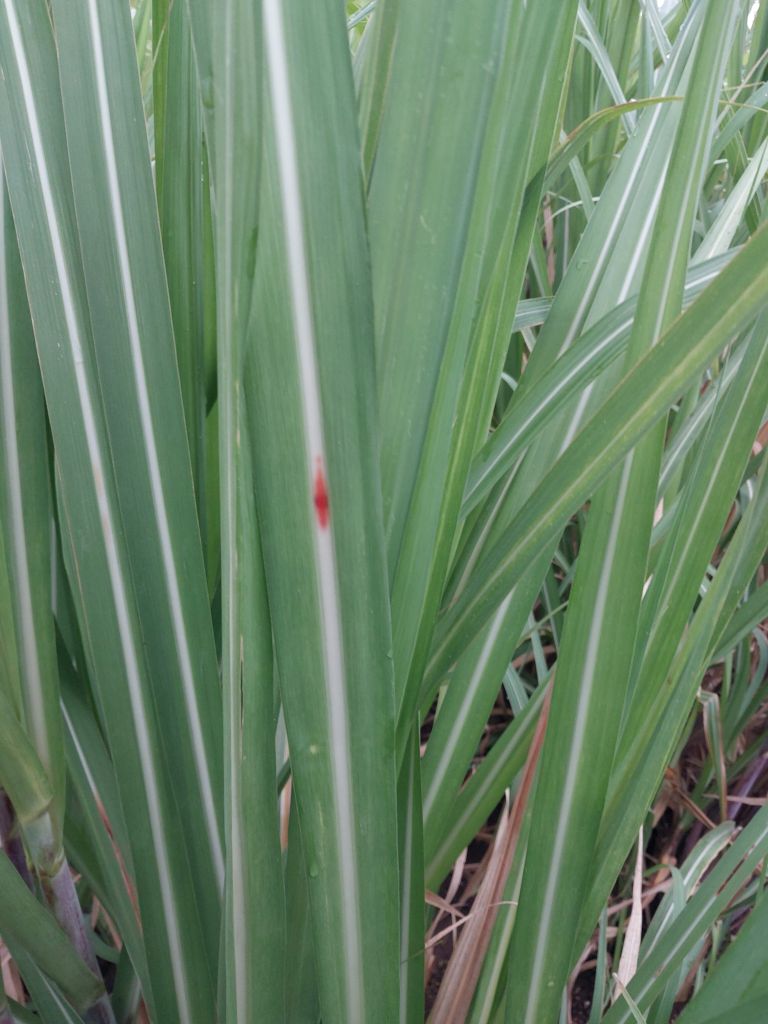
Label: Brown Spot